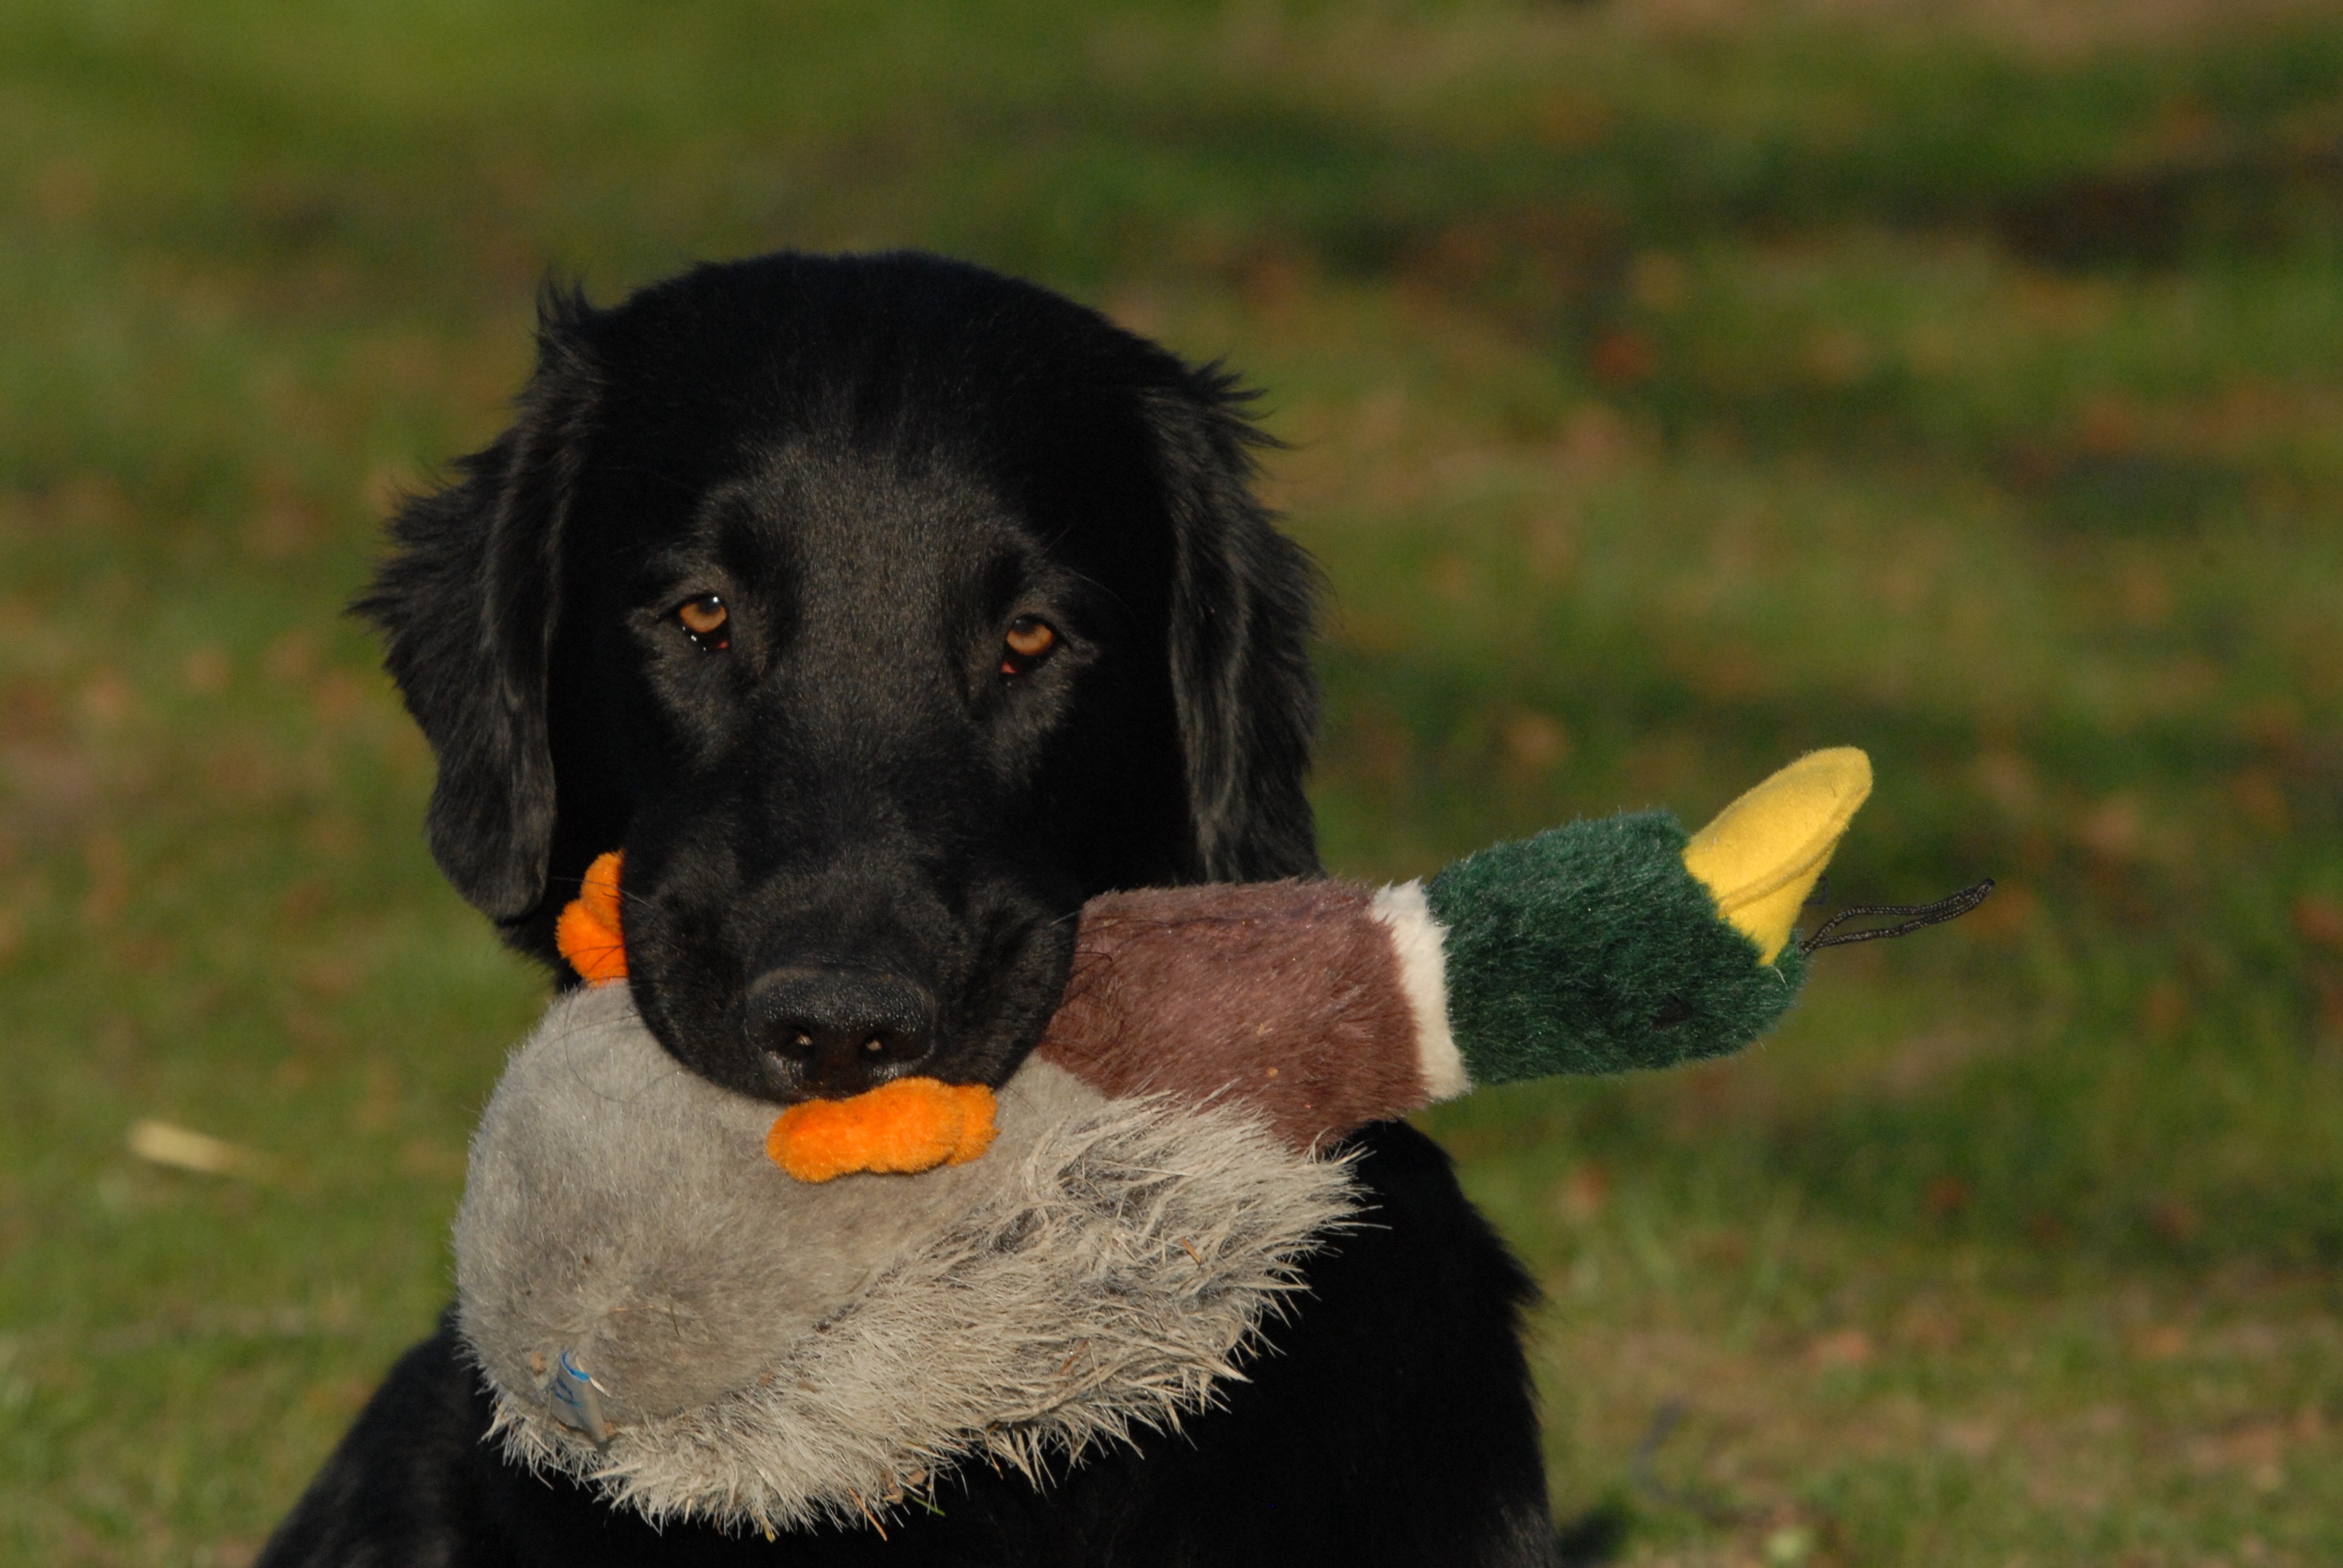
play, view, dog, animal, pet, mammal, vertebrate, labrador retriever, attention, dog breed, retriever, animal portrait, flat coated retriever, flatcoated retriever, hovawart, dog like mammal, carnivoran, boykin spaniel